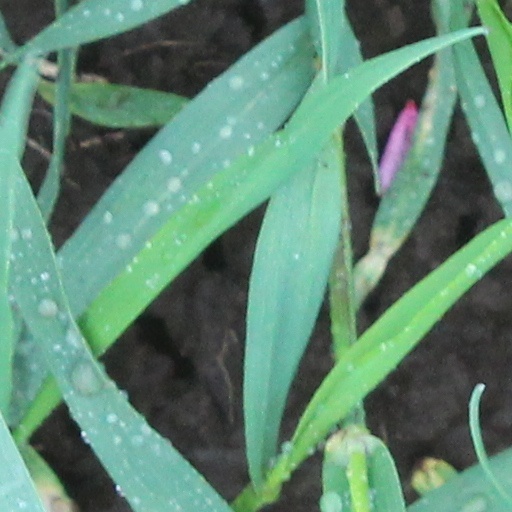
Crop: wheat